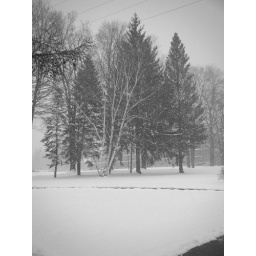
I thought the tree with white bark and no leaves looked awesome in the middle of all the pine trees.